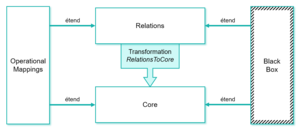
Relations entre les quatre métamodèles de QVT, une flèche de type A --«
En ingénierie dirigée par les modèles, Query/View/Transformation, que l'on peut traduire par « Requête/Vue/Transformation », est un standard pour la spécification de transformations de modèles. Il fournit une architecture et des langages dédiés facilitant la génération de modèles à partir d'autres modèles. Défini pour la première fois en 2002 puis adopté en 2005 par l'Object Management Group, QVT fait partie du standard Meta-Object Facility. Il est à ce titre une composante importante de l'architecture dirigée par les modèles.